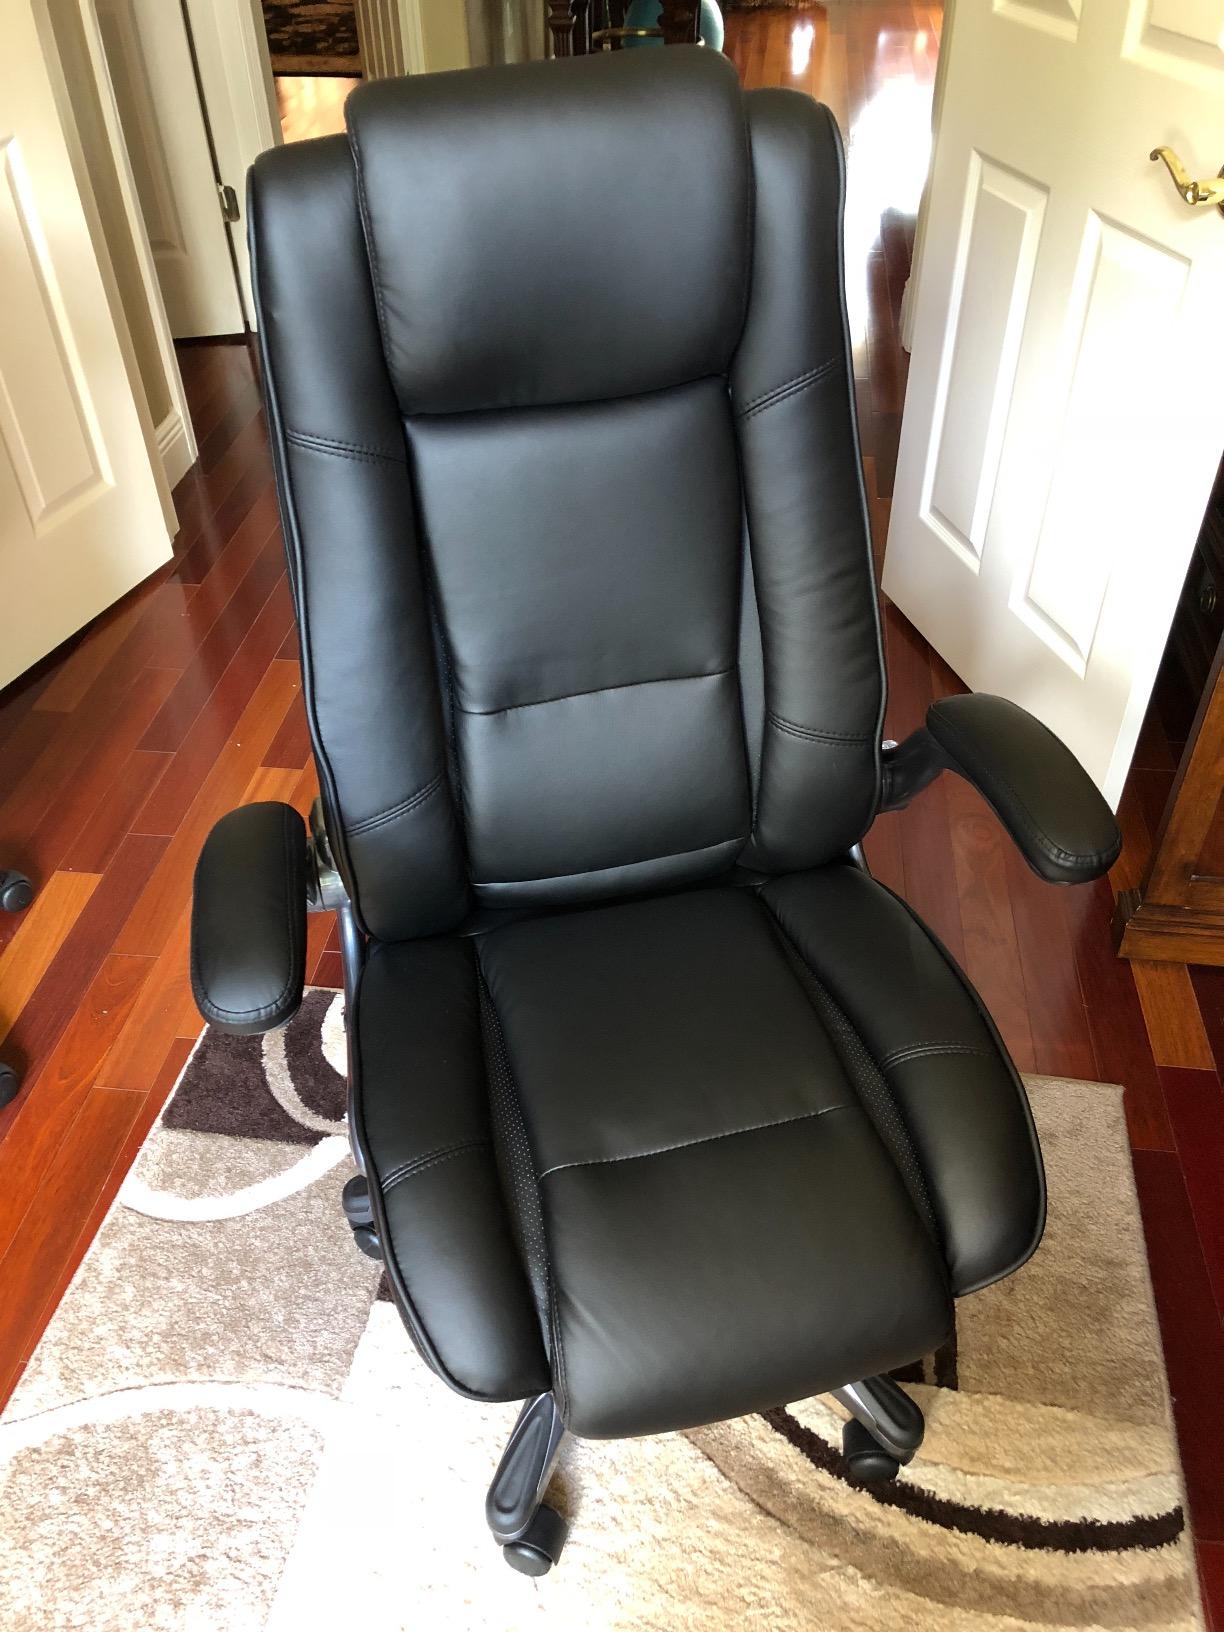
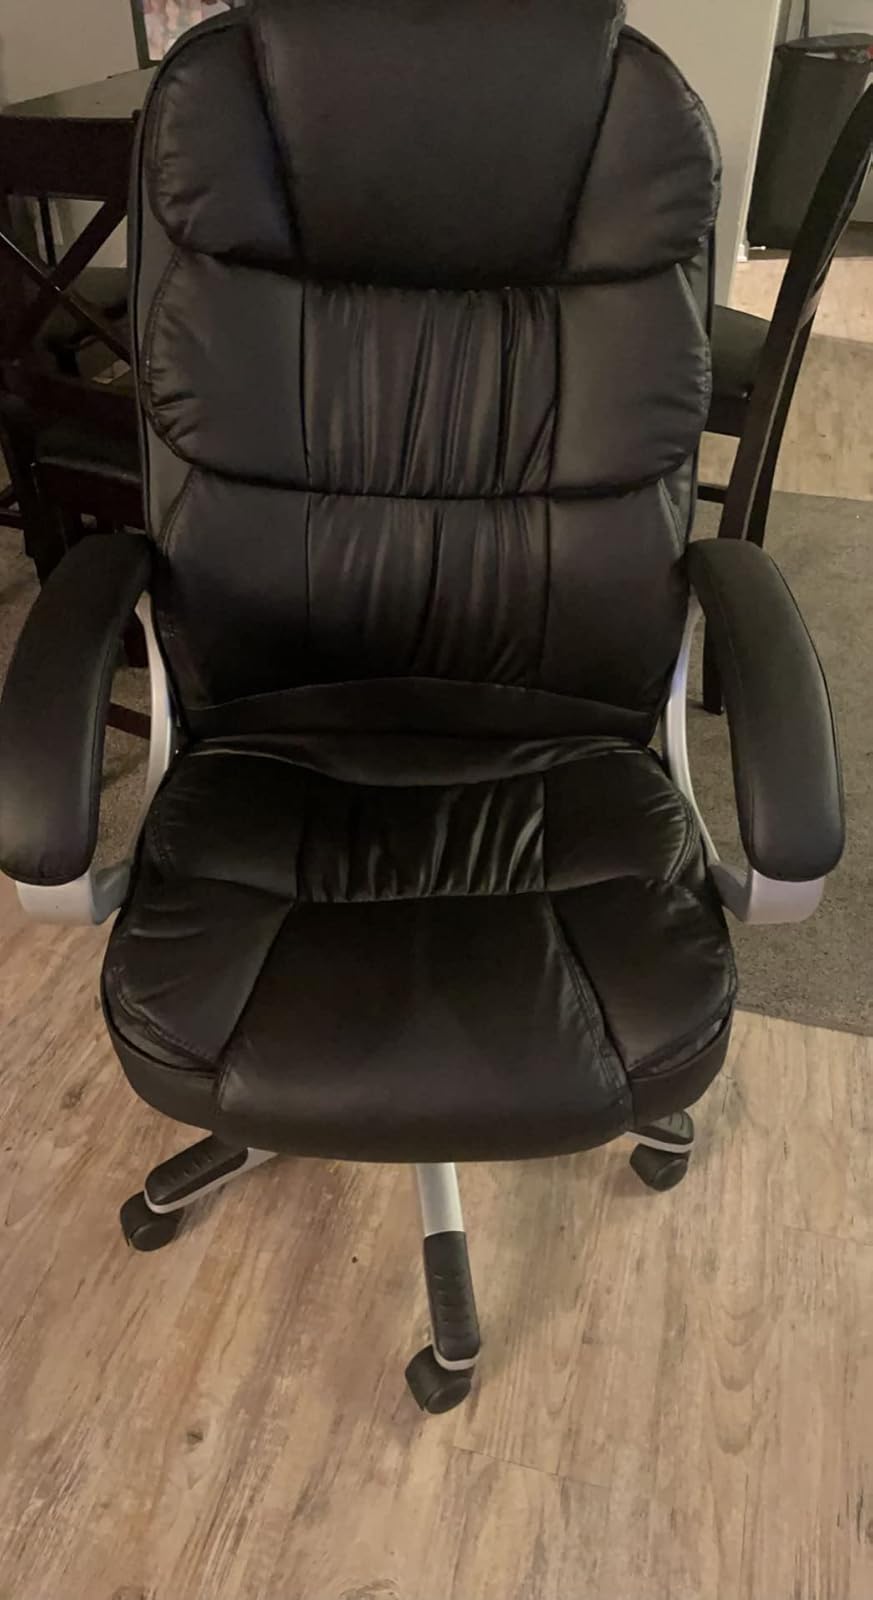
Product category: items_chair
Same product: no